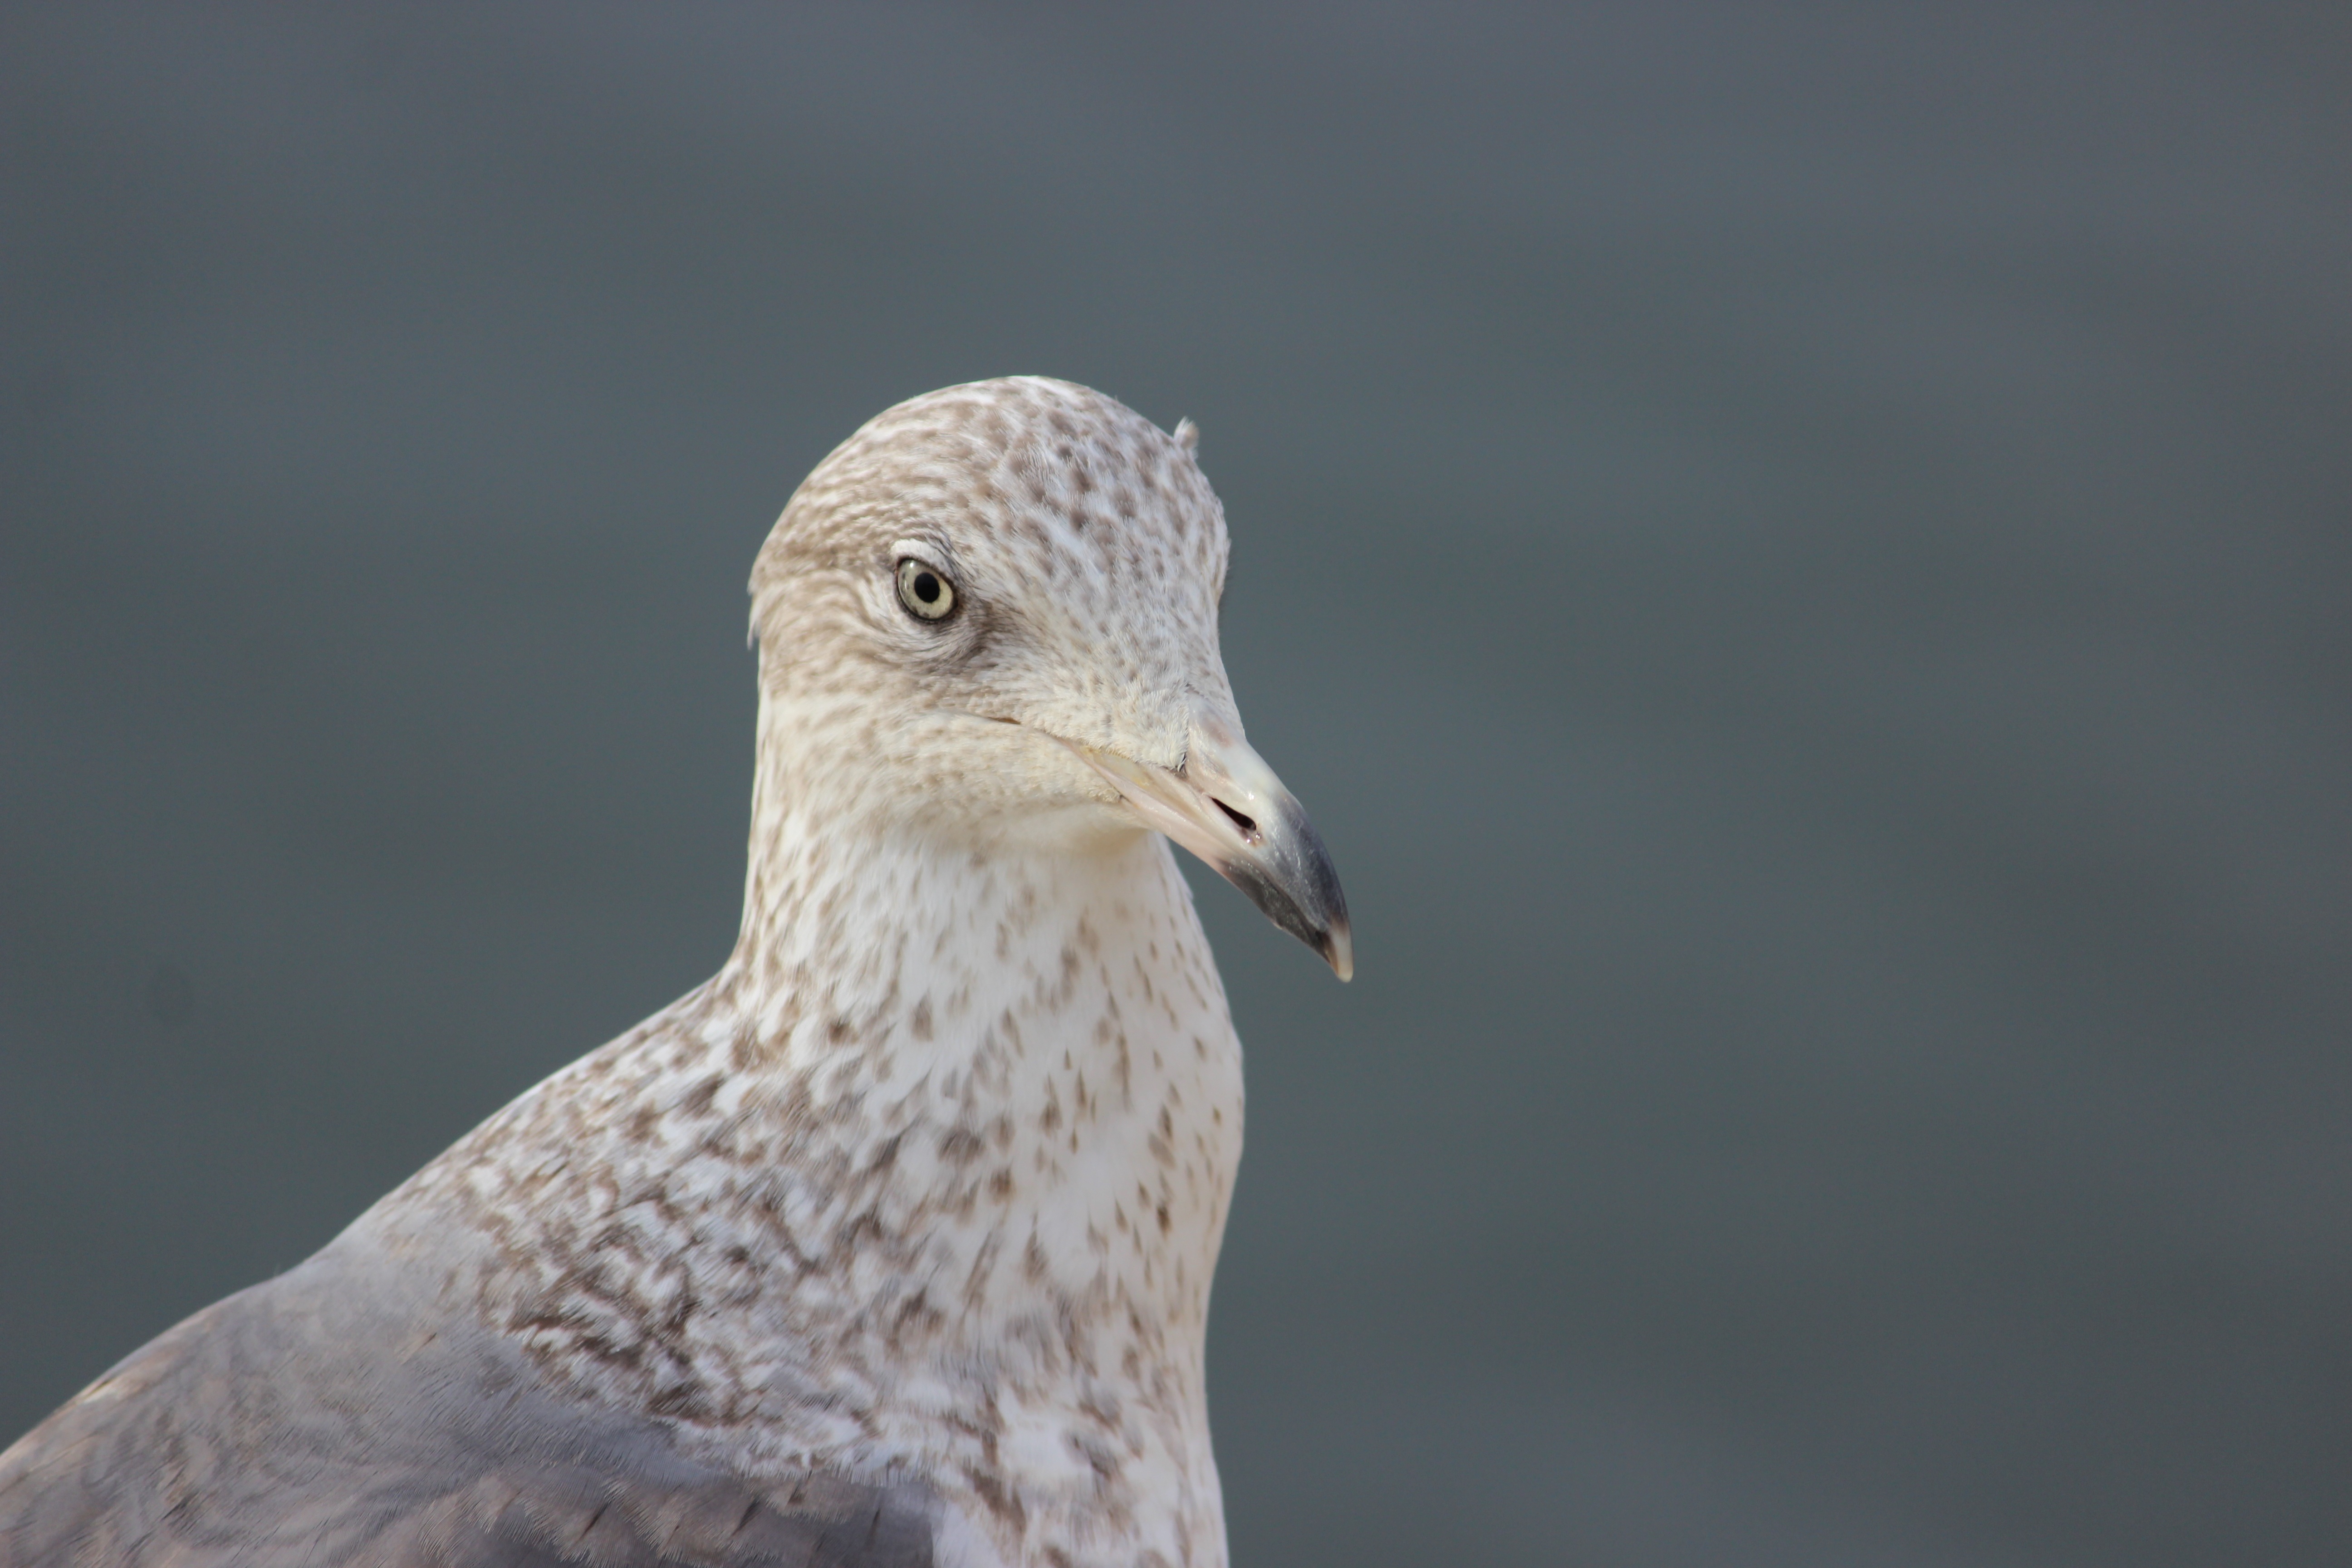
bird, wing, peak, seabird, seagull, wildlife, gull, beak, fauna, sea bird, plumage, close up, eye, look, vertebrate, ave, shorebird, charadriiformes, european herring gull, pigeons and doves, stock dove